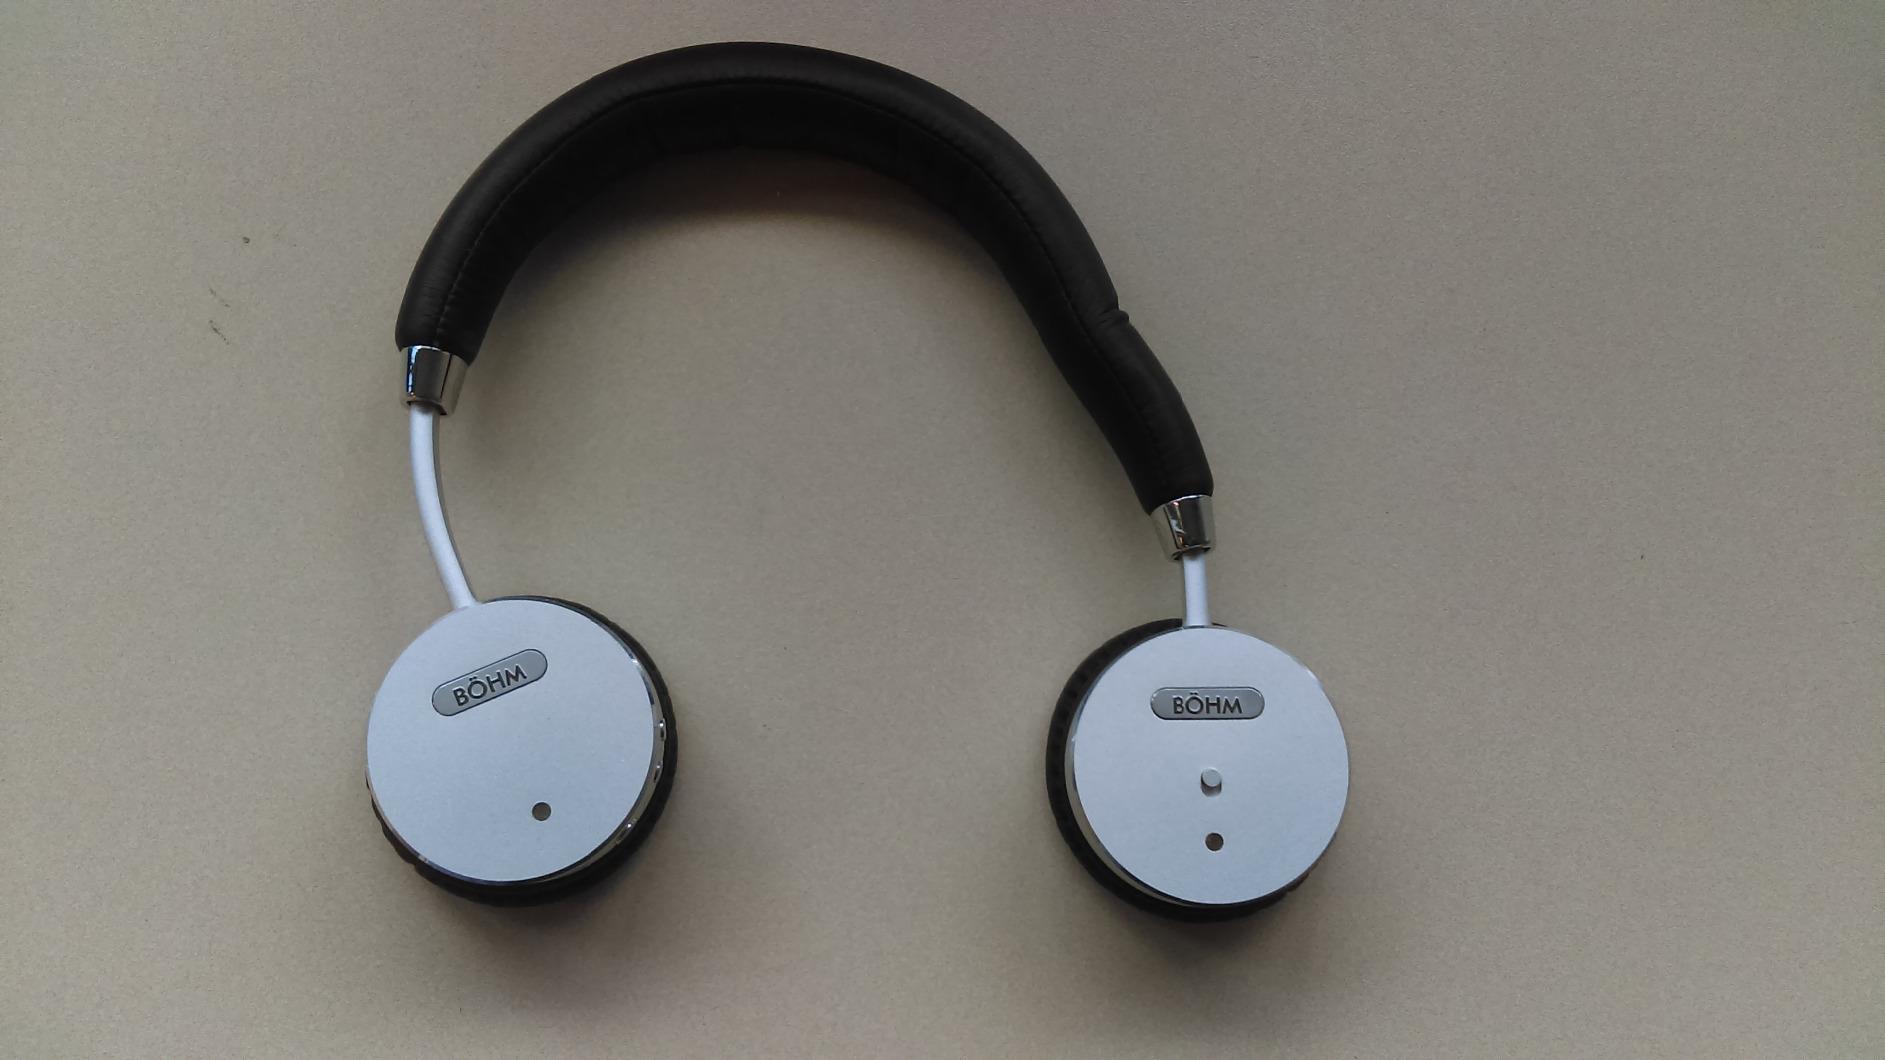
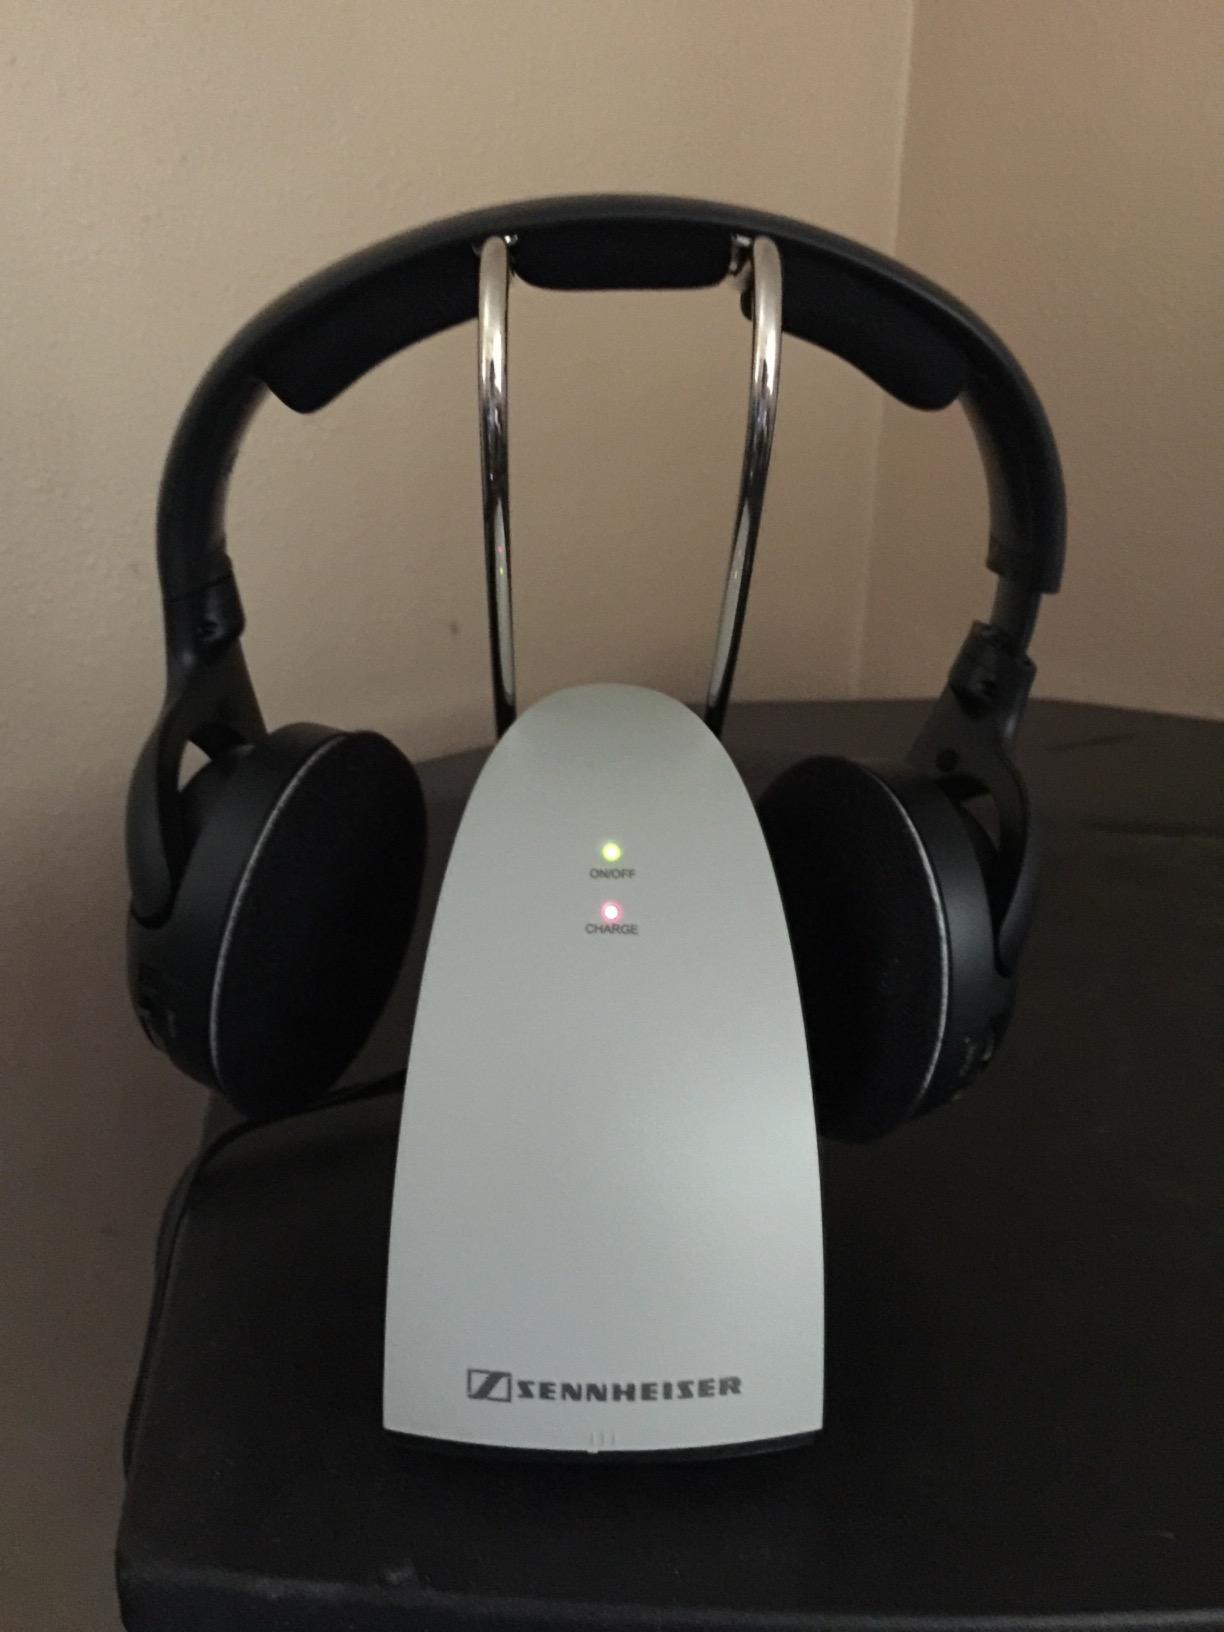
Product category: headphones
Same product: no